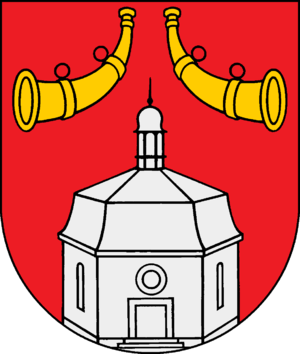
Brande-Hörnerkirchen est une commune allemande du Schleswig-Holstein, située dans l'arrondissement de Pinneberg, à huit kilomètres au nord-ouest de la ville de Barmstedt. Brande-Hörnerkirchen fait partie de l'Amt Hörnerkirchen qui regroupe quatre communes en tout.